Ditchley Park

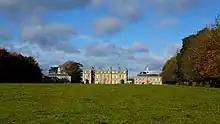
The house and flanking pavilions.

Subsequent occupants include Sir Henry Lee, 1st Bt., of Quarendon, later of Ditchley (died by 1632), Sir Francis Henry Lee, 2nd Bt., of Quarendon (1616–1639), his widow Anne, Countess of Rochester, The 2nd Earl of Rochester who was born at the house, Sir Henry Lee, 3rd Bt. (1633–1659), Sir Francis Lee, 4th Baronet of Quarendon, Charlotte, Countess of Lichfield, illegitimate daughter of Charles II, and Robert Lee, 4th Earl of Lichfield. In 1763 architect Stiff Leadbetter designed and built an Ionic rotunda in the grounds for the Earl. The estate then became the property of the Viscounts Dillon.